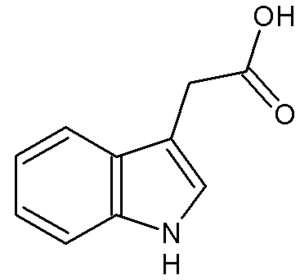
L’auxine est une phytohormone de croissance végétale indispensable au développement des plantes. Elle joue un rôle majeur dans le contrôle de leur croissance. Elle intervient dès les premiers stades de l'embryogenèse puis contrôle aussi bien l'organisation du méristème apical et la ramification des parties aériennes de la plante, que la formation de la racine principale, l'initiation des racines latérales et des racines adventives. L'auxine intervient également dans les tropismes en réponse à la gravité ou à la lumière. Ces multiples effets à l'échelle de la plante résultent du contrôle qu'elle exerce sur la division cellulaire, l'élongation cellulaire et certaines étapes de différenciation.
La phyllotaxie est l’ordre dans lequel sont implantés les feuilles ou les rameaux sur la tige d’une plante, ou, par extension, la disposition des éléments d’un fruit, d’une fleur, d’un bourgeon ou d’un capitule. La phyllotaxie désigne également la science qui étudie ces arrangements.